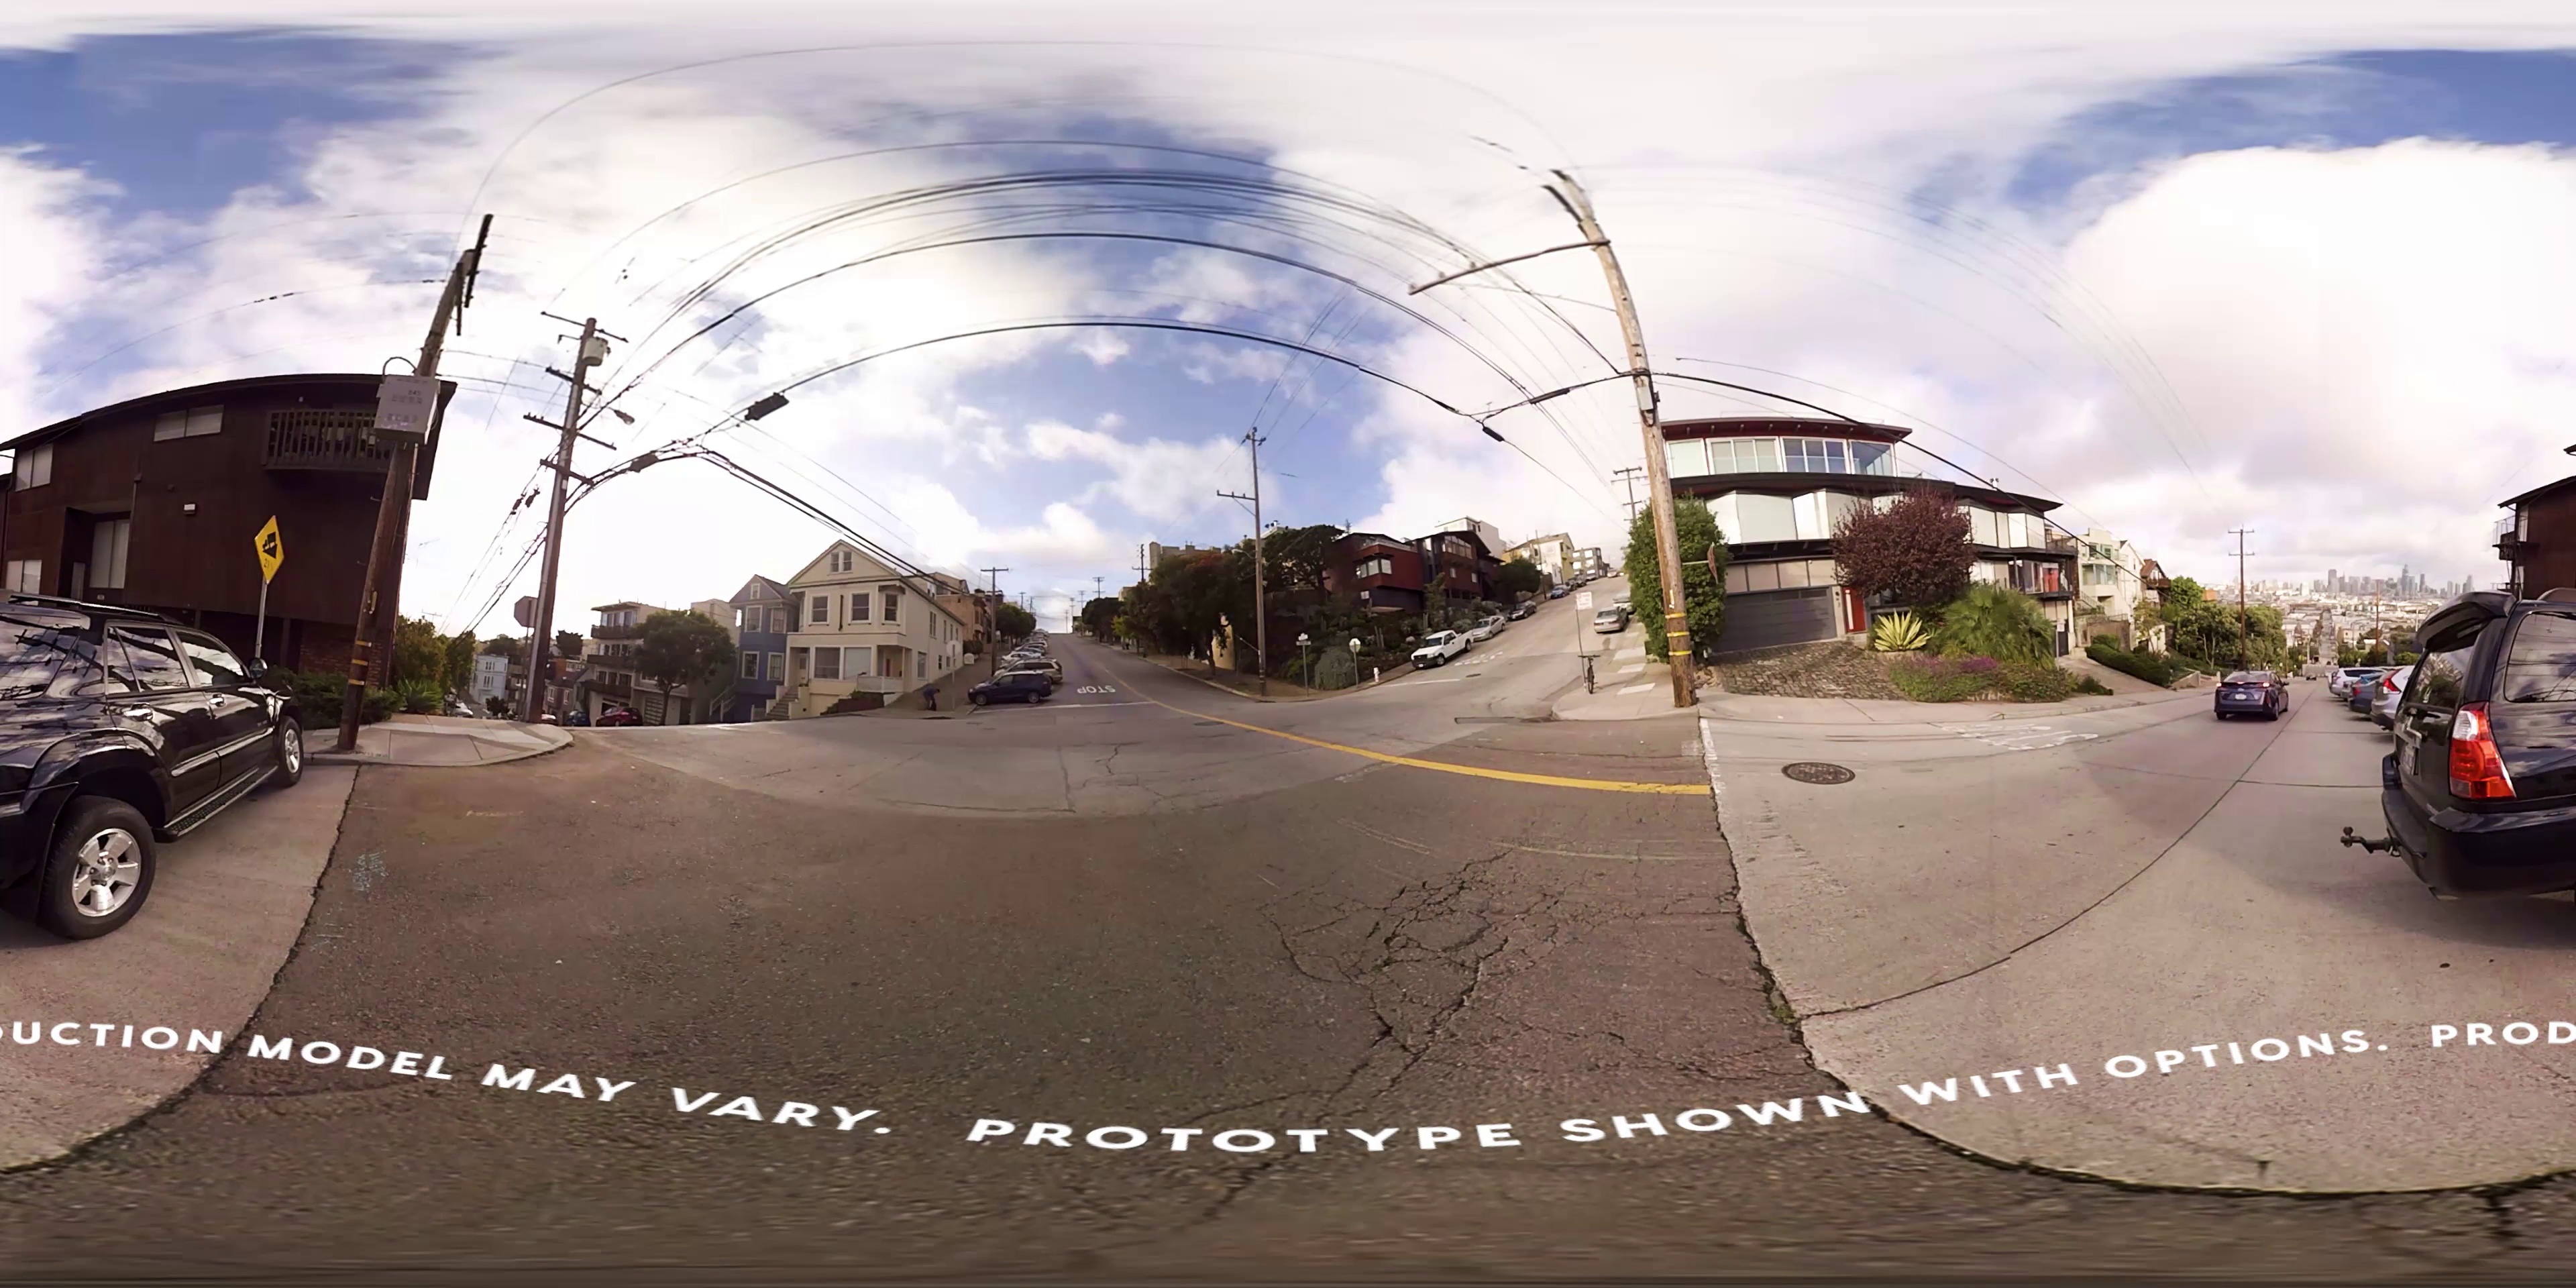
Referred object: Cars driving on the road

Referred object: Head straight ahead to the white house up the hill

Referred object: the beige house opposite the modern house with the red door